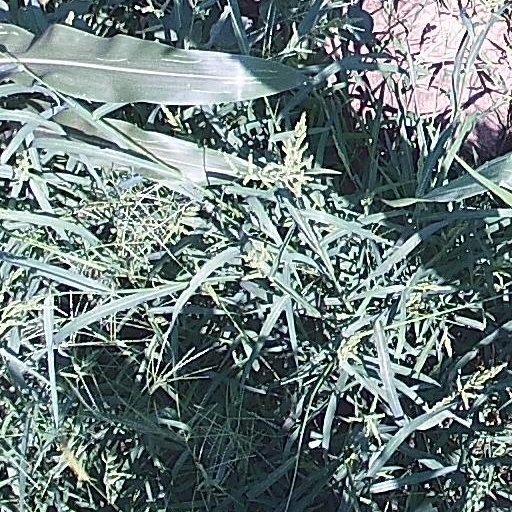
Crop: maize; corn